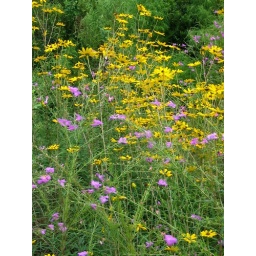
These are wildflowers growing in the field in front of my house last summer.